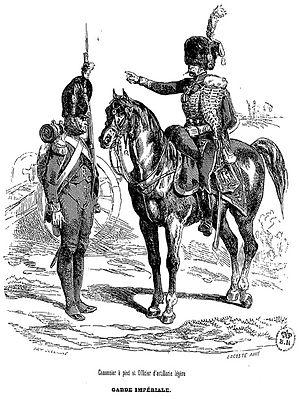
Canonnier à pied et officier d'artillerie légère
Le régiment d'artillerie à cheval de la Garde est une unité d'artillerie montée intégrée à la Garde impériale. Bien que la formation en tant que régiment ne voie le jour qu'en avril 1806, son origine remonte en mai 1797 avec une première formation à l'Armée d'Italie.
L'artillerie de la Garde impériale est constituée par les unités organiques d'artillerie de la Garde impériale de Napoléon Iᵉʳ. Elle alignait un régiment d'artillerie à cheval, des régiments d'artillerie à pied et un service du train chargé notamment de l'approvisionnement des pièces en poudre et munitions.